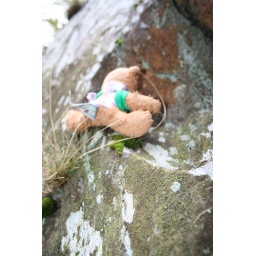
Top bear climbing- animals in action :-)